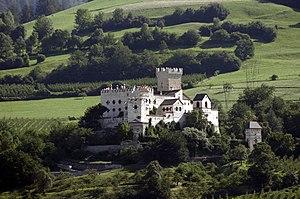
Sluderno est une commune italienne d'environ 1 800 habitants située dans la province autonome de Bolzano dans la région du Trentin-Haut-Adige dans le nord-est de l'Italie.